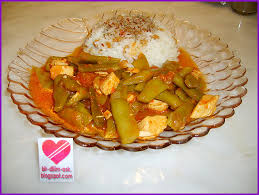
Yemek: taze_fasulye